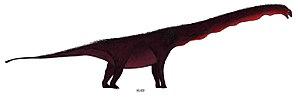
Xinjiangtitan est un genre de dinosaures sauropodes du Jurassique retrouvé dans la formation géologique de Qigu du xian de Piqan, Xinjiang. Sa taille et estimée de 30 à 32 mètres de longueur, ce qui en fait l'un des plus grands sauropodes connus.